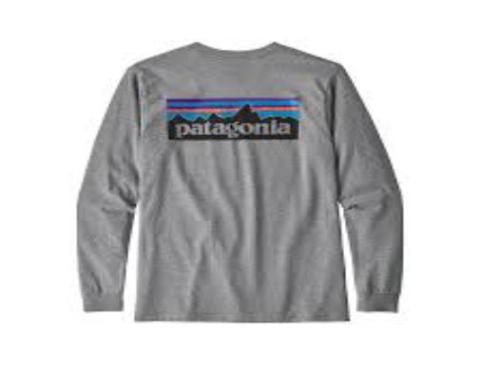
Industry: Clothes